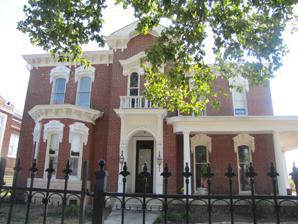
Building: Northington-Beach House
Country: United States of America
Year built: 1886
United States historic place Northington--Beach House U.S. National Register of Historic Places Show map of Tennessee Show map of the United States Location 512 Madison Street, Clarksville, Tennessee Coordinates 36°31′33″N 87°21′15″W / 36.52583°N 87.35417°W / 36.52583; -87.35417 ( Northington--Beach House ) Area less than one acre Built 1886, 1925 Architectural style Italianate , Colonial Revival MPS Clarksville MPS NRHP reference No. 01000758 Added to NRHP July 19, 2001 The Northington-Beach House is a historic mansion in Clarksville, Tennessee , U.S.. It was built in 1886 for Michael C. Northington, a tobacco merchant who served as the mayor of Clarskville from 1906 to 1910. In 1925, it was purchased by Oscar Beach, the founder of the Pan-American Oil Company. The two-story house was designed in the Italianate architectural style .  A Colonial Revival -style porch was added in 1925. It has been listed on the National Register of Historic Places since July 19, 2001. References